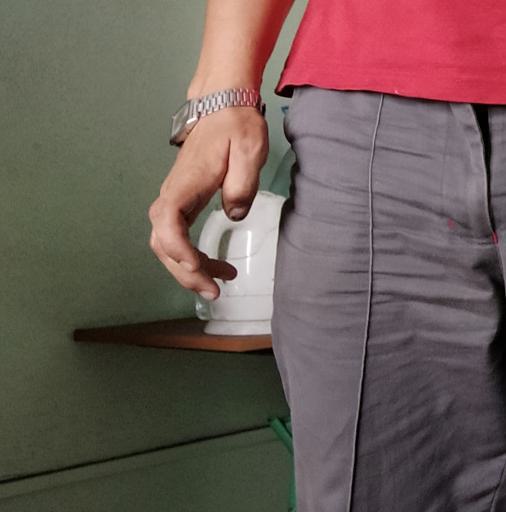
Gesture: no_gesture